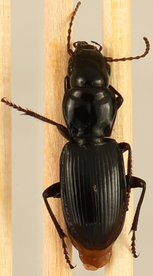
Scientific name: Pterostichus acutipes acutipes
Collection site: Great Smoky Mountains National Park NEON (GRSM), plot GRSM_012